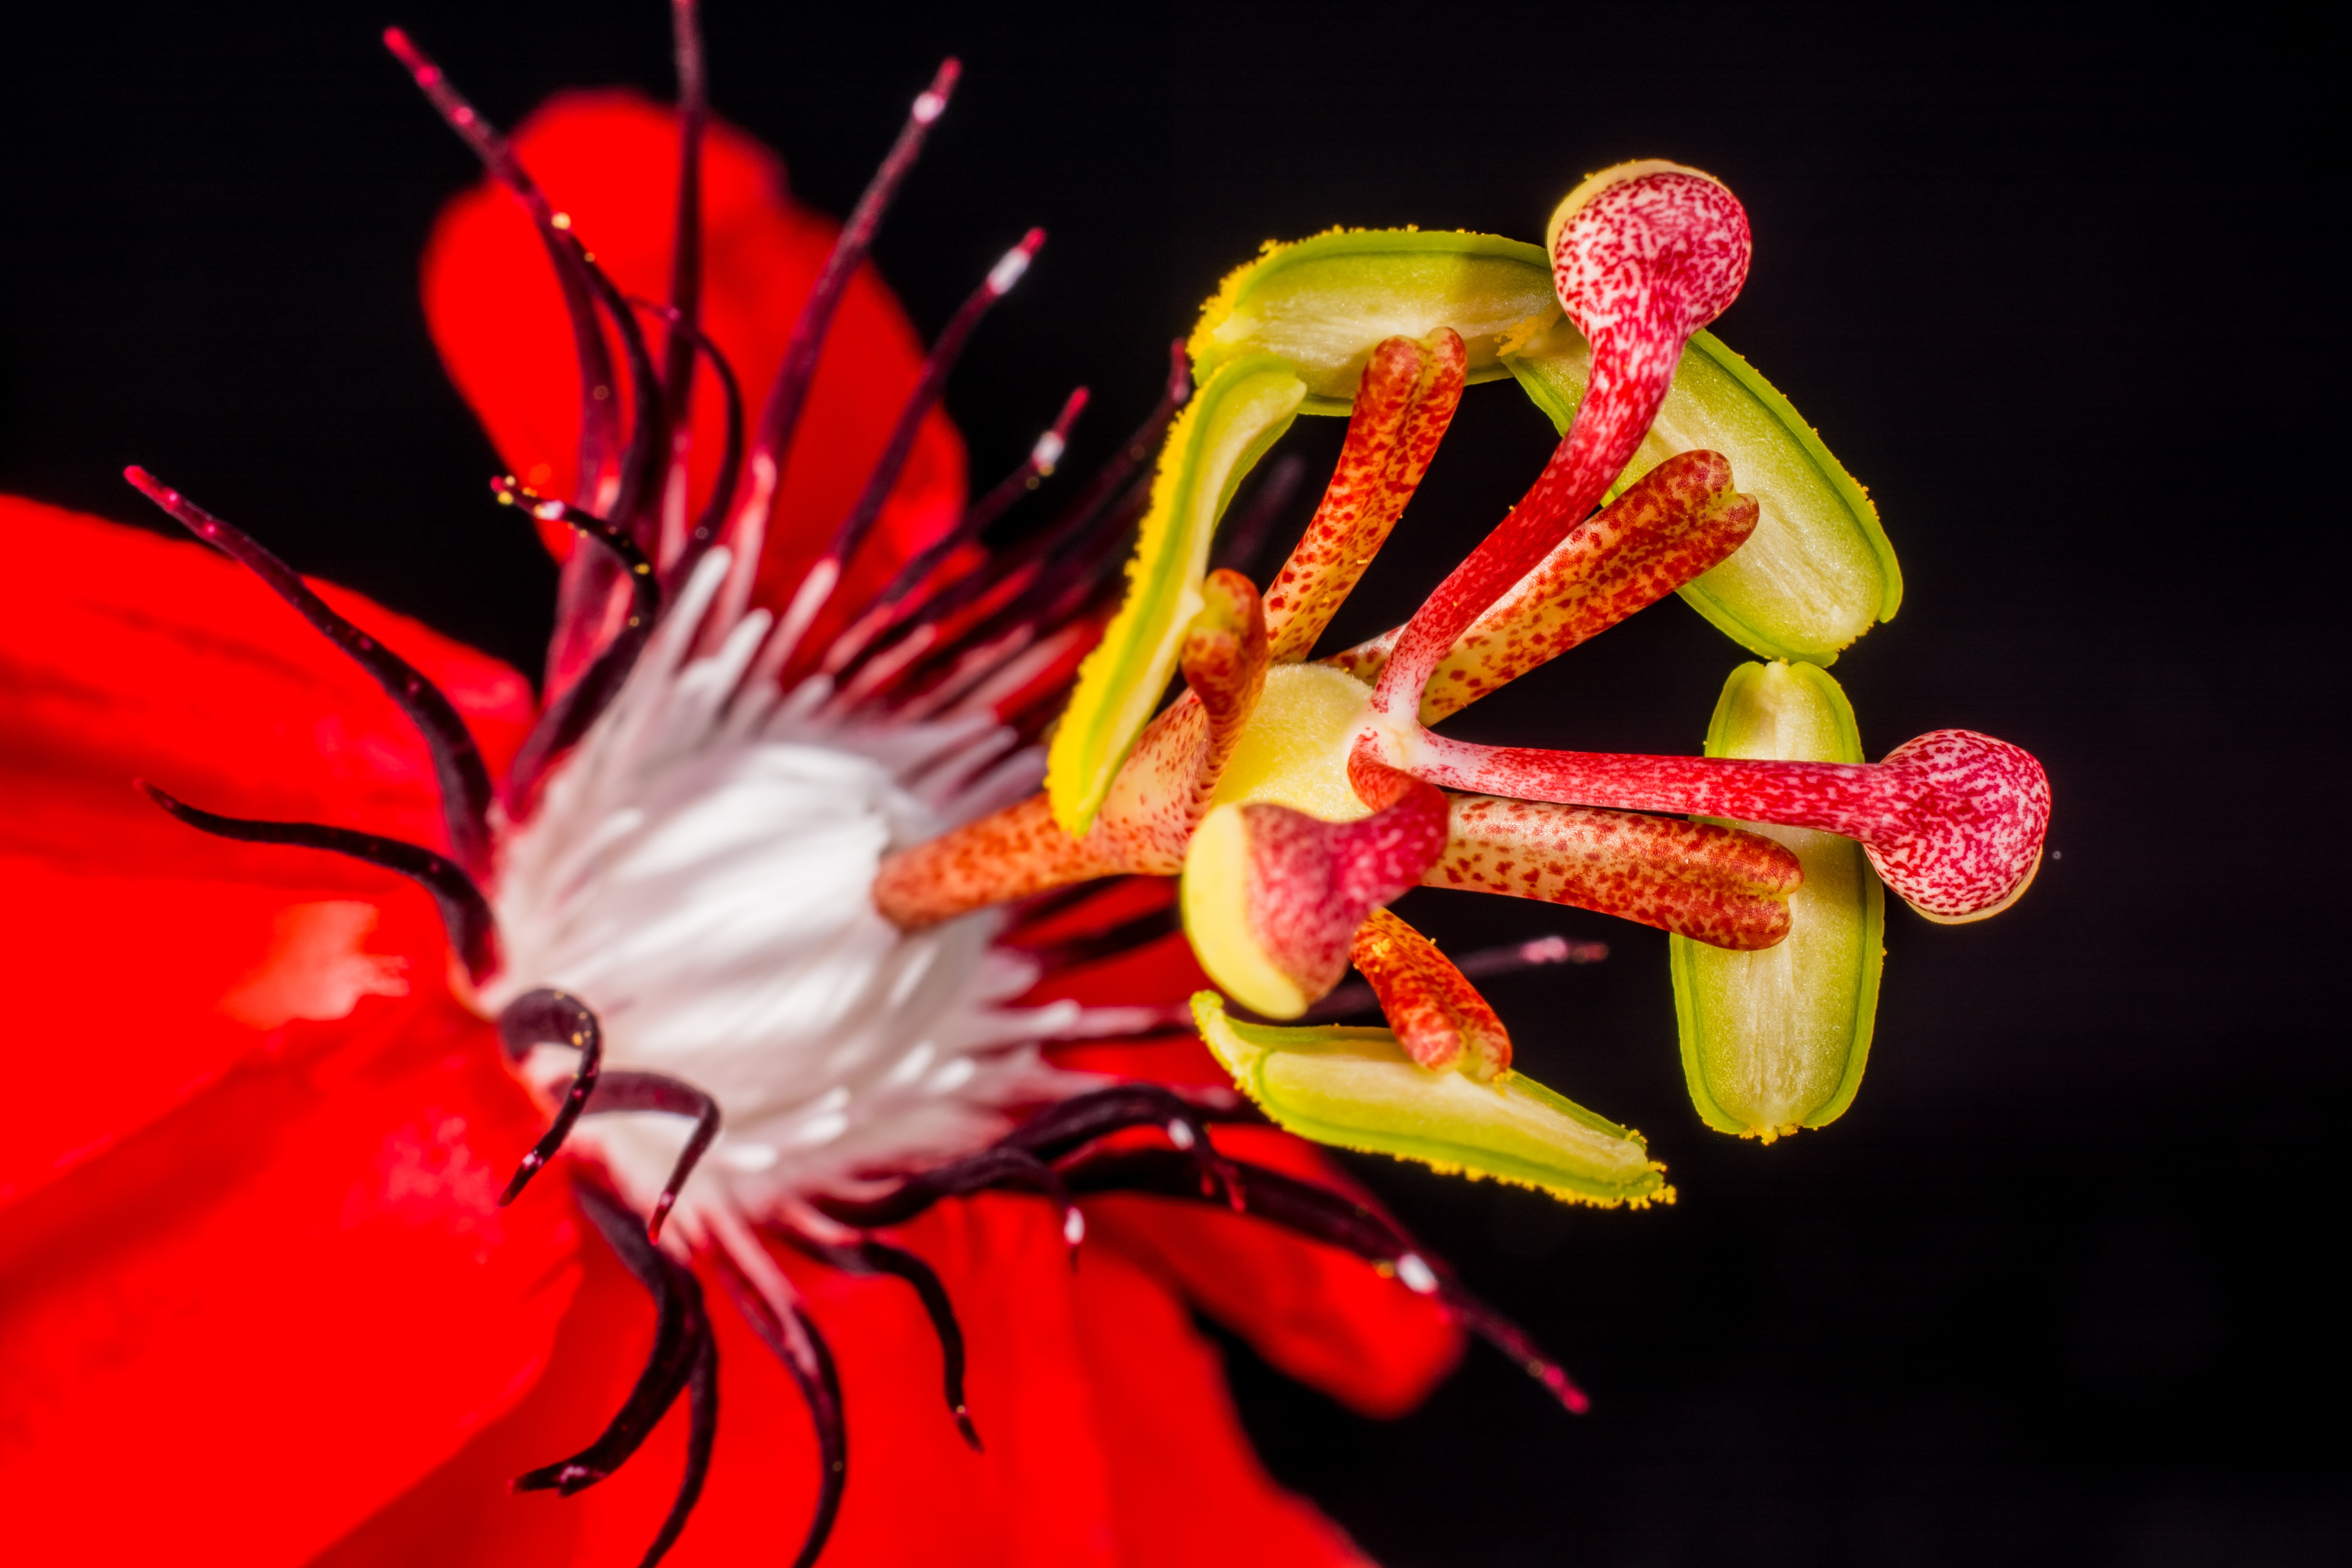
blossom, plant, photography, flower, petal, bloom, red, botany, flora, close up, passion flower, macro photography, flowering plant, plant stem, land plant